Nahalat Yitzhak Cemetery

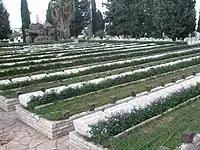
Military graves at Nahalat Yitzhak Cemetery

Military graves at Nahalat Yitzhak Cemetery include a mass grave for Haganah soldiers killed between 1934 and 1936, graves and memorials for members of Jewish underground groups (Haganah, Irgun, and Lehi), and several tracts of graves for soldiers killed in the 1948 Arab-Israeli War.